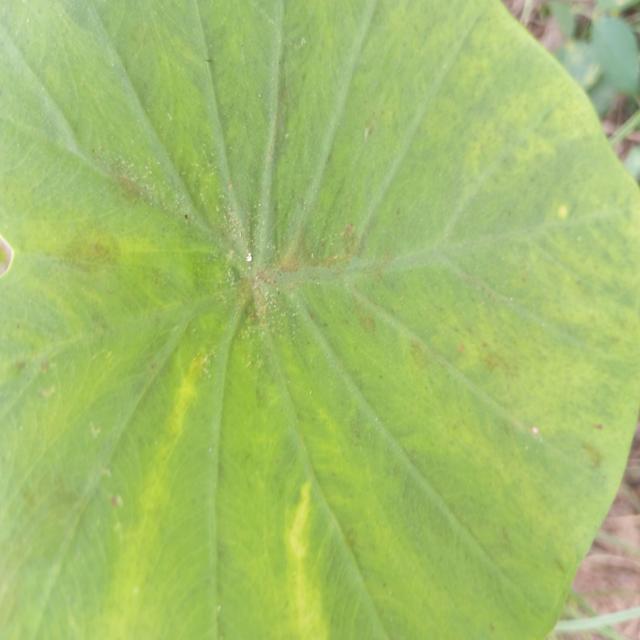
Label: Early_Blight